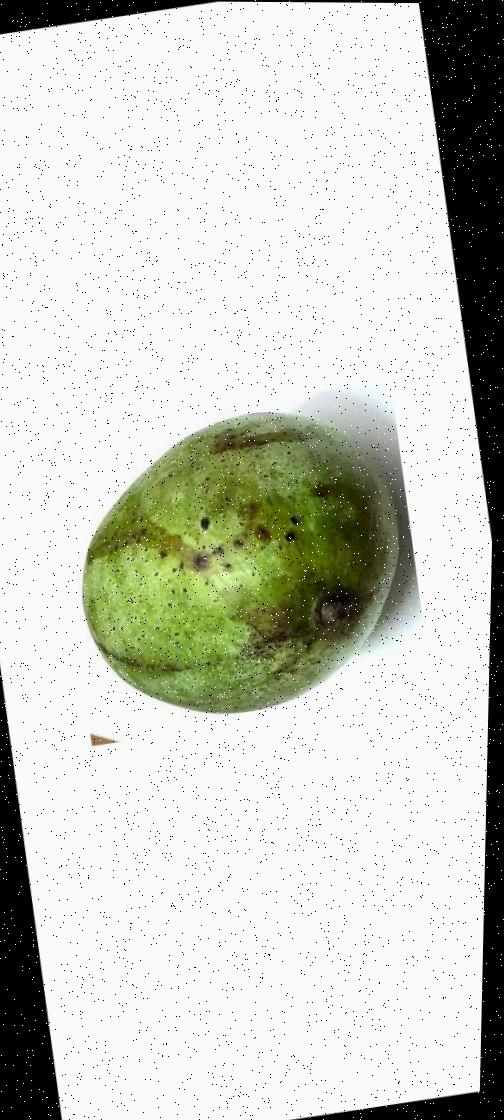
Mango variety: Fazli Classic